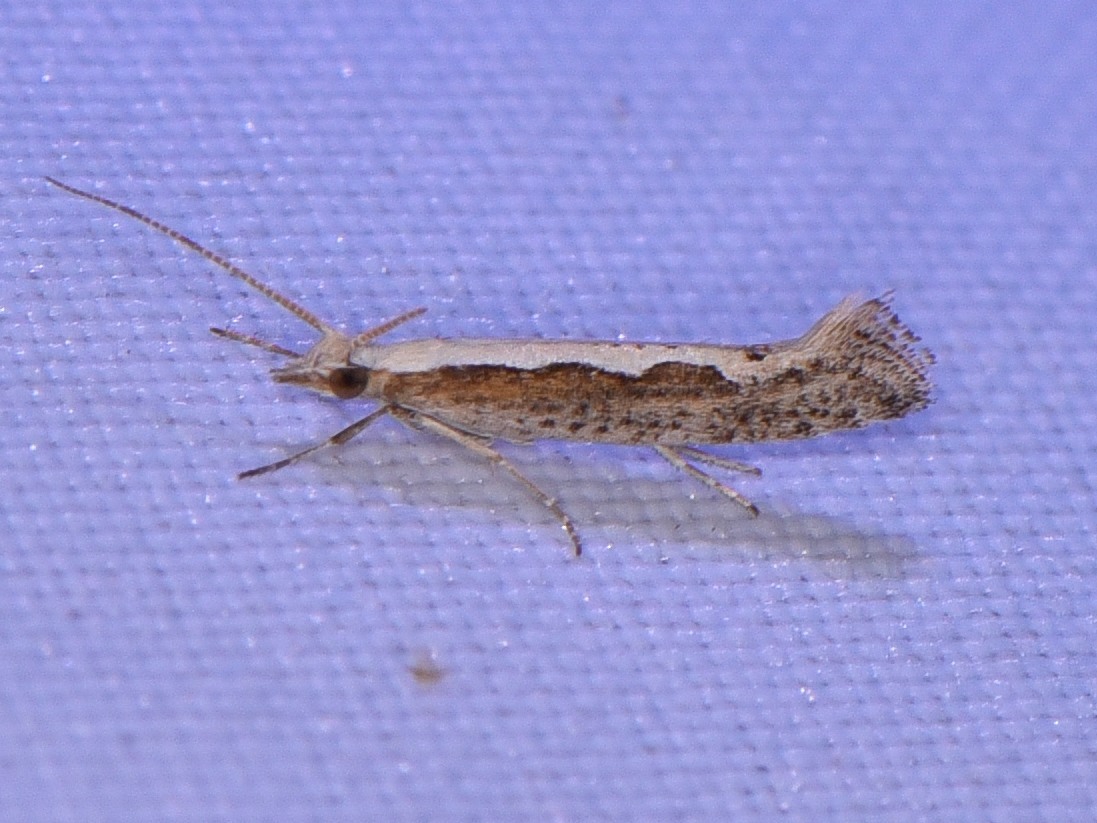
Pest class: diamondback_moth